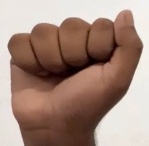
ASL sign: A